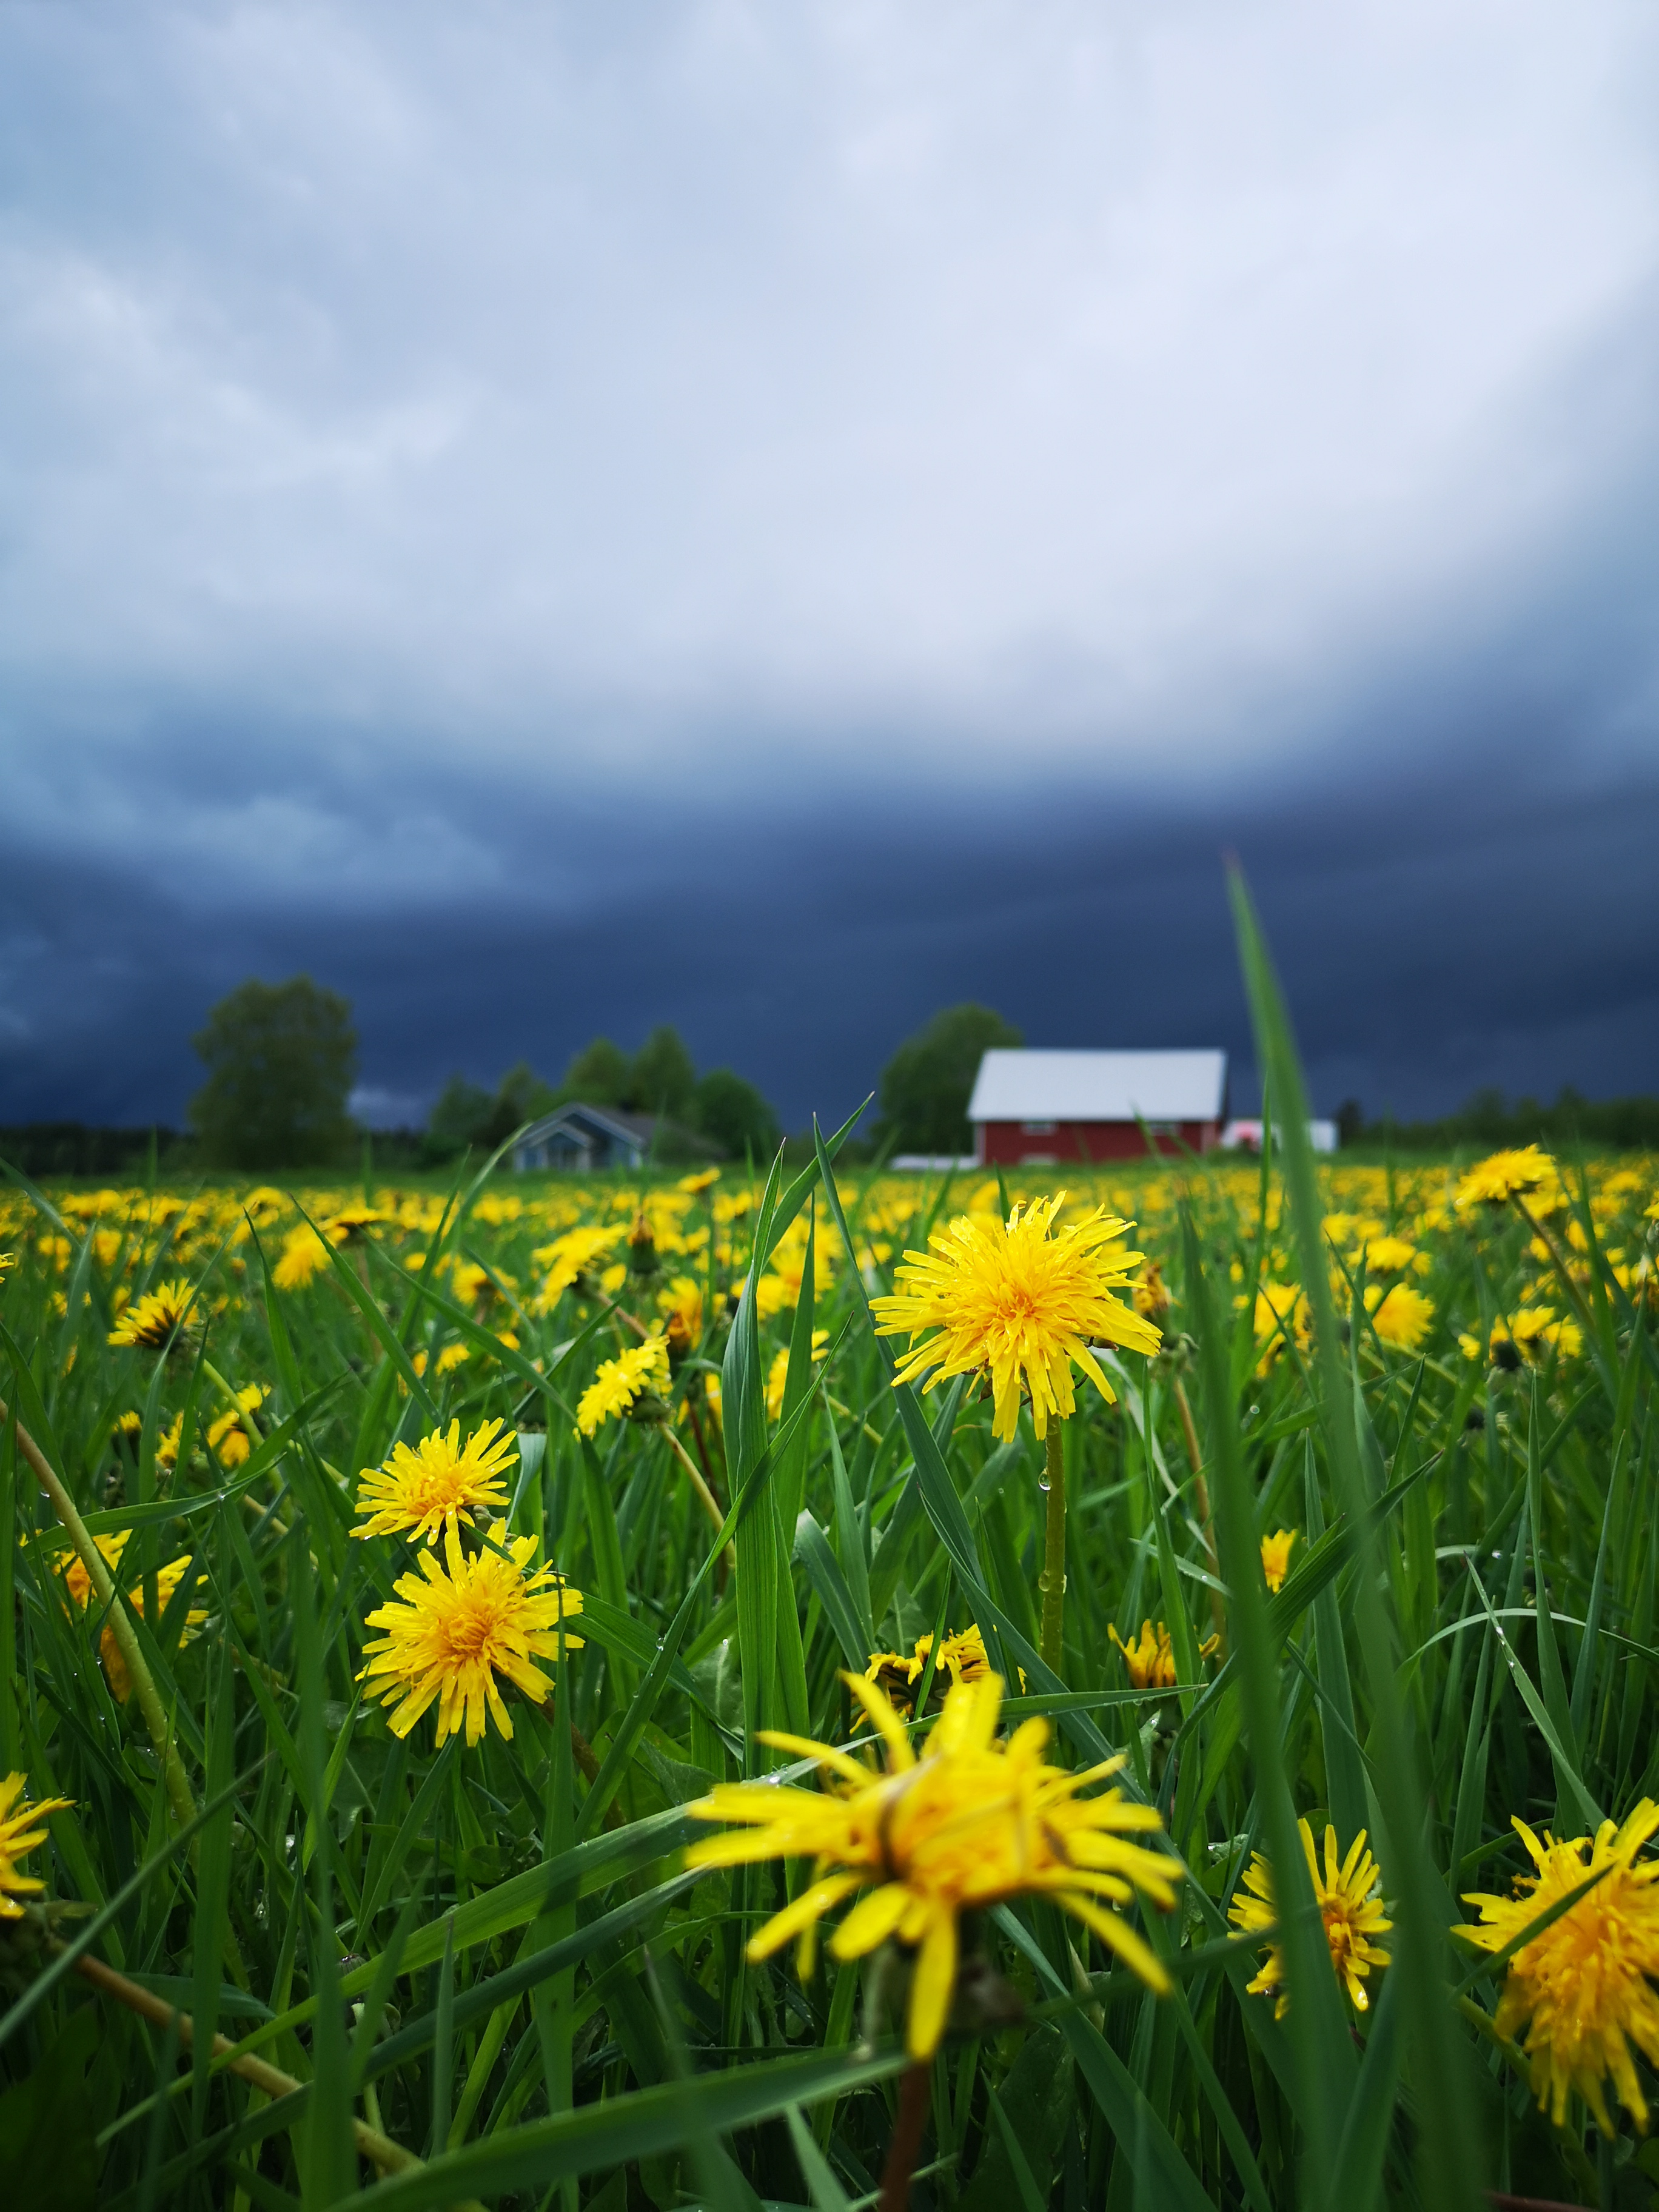
thuderstorm, flowers, horizon, countryside, sky, flower, nature, natural landscape, yellow, meadow, natural environment, blue, green, plant, daytime, grass, grassland, spring, field, wildflower, cloud, prairie, flowering plant, landscape, grass family, dandelion, summer, farm, pasture, rural area, petal, daisy family, plain, sunflower, plantation, hill, mountain, perennial plant